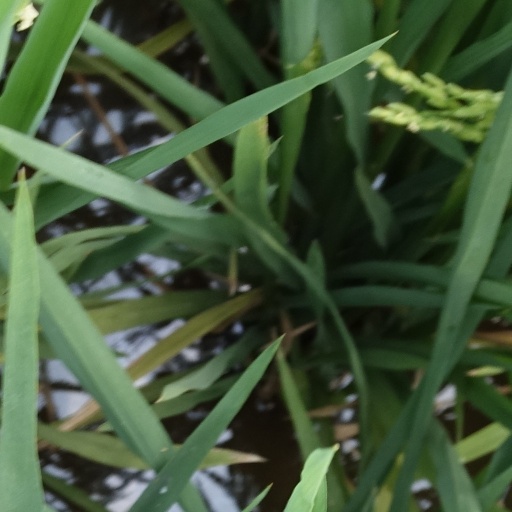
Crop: rice